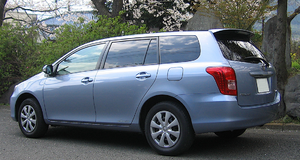
Document destiné à illustrer l'article sur la Toyota Corolla Fielder.
La Toyota Corolla modèle E140 est une berline compacte du constructeur automobile japonais Toyota sortie en octobre 2006 au Japon puis début 2008 aux États-Unis et au Canada. Elle est la 10ᵉ génération de Corolla, et n'est plus vendue en France mais reste proposée dans certains pays d'Europe et surtout en Chine ainsi qu'en Inde et en Afrique.